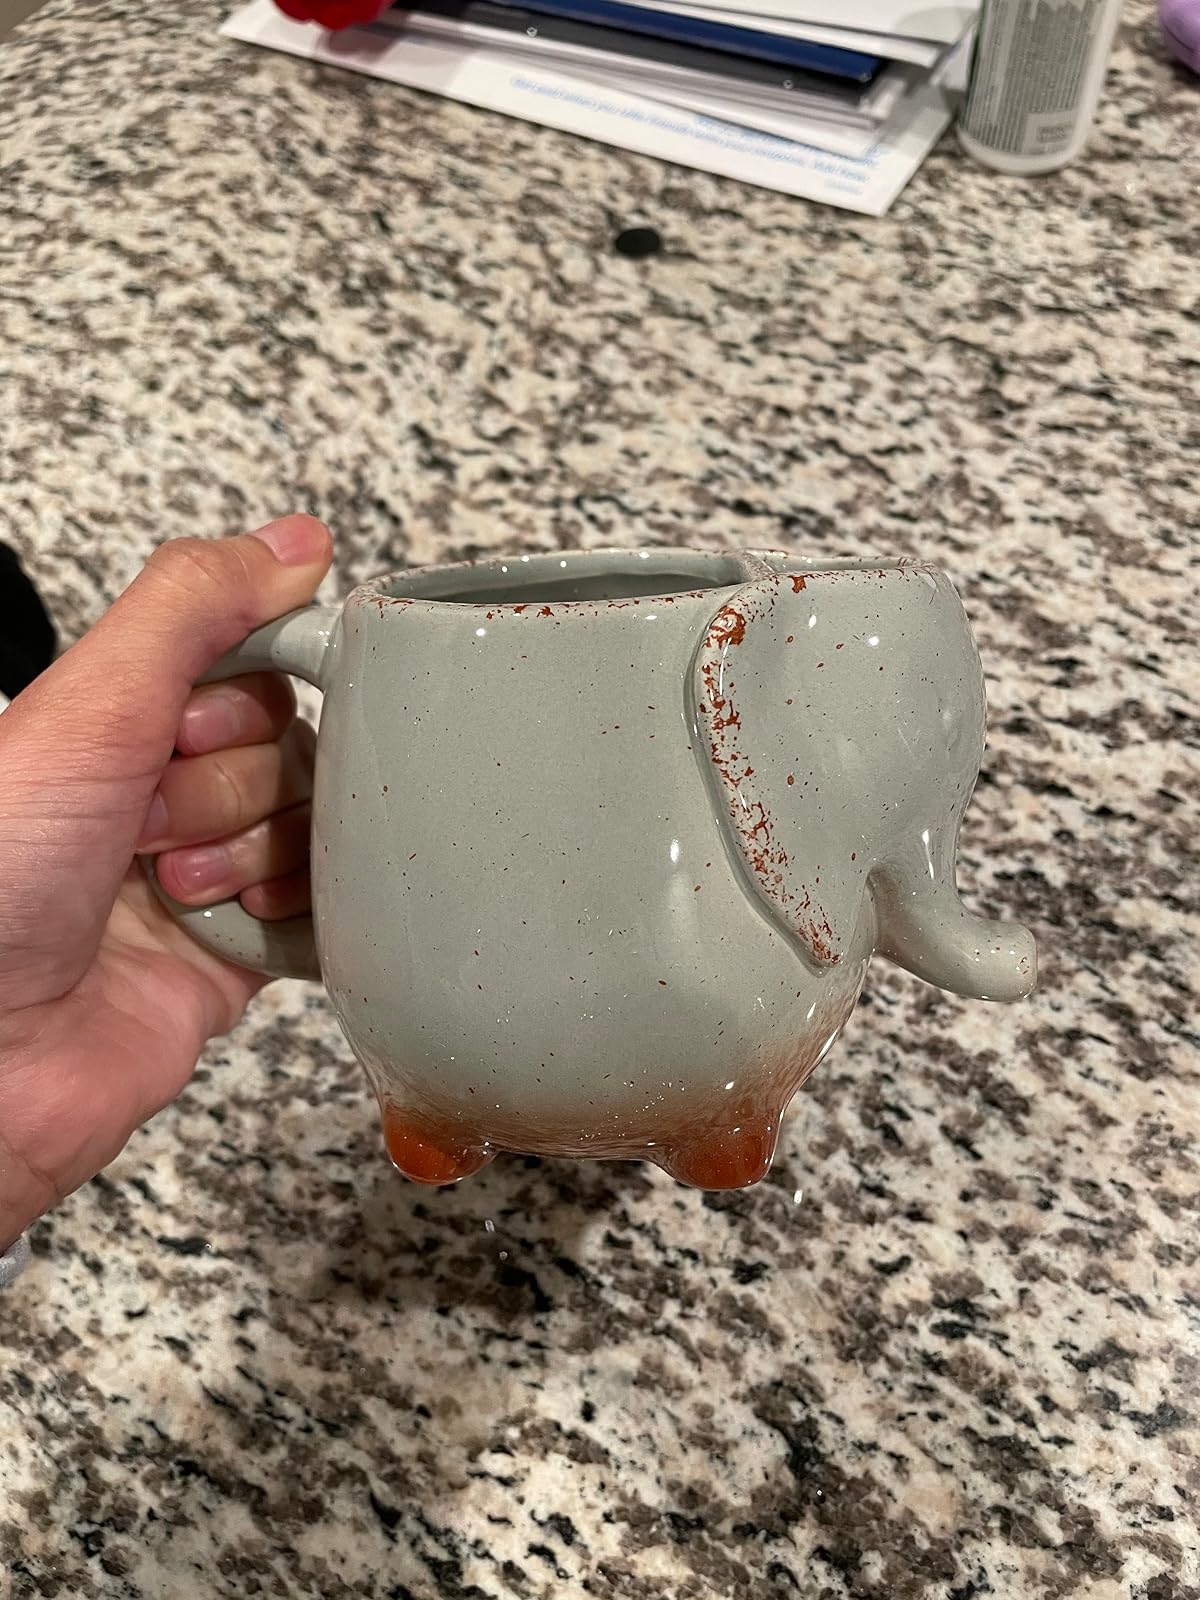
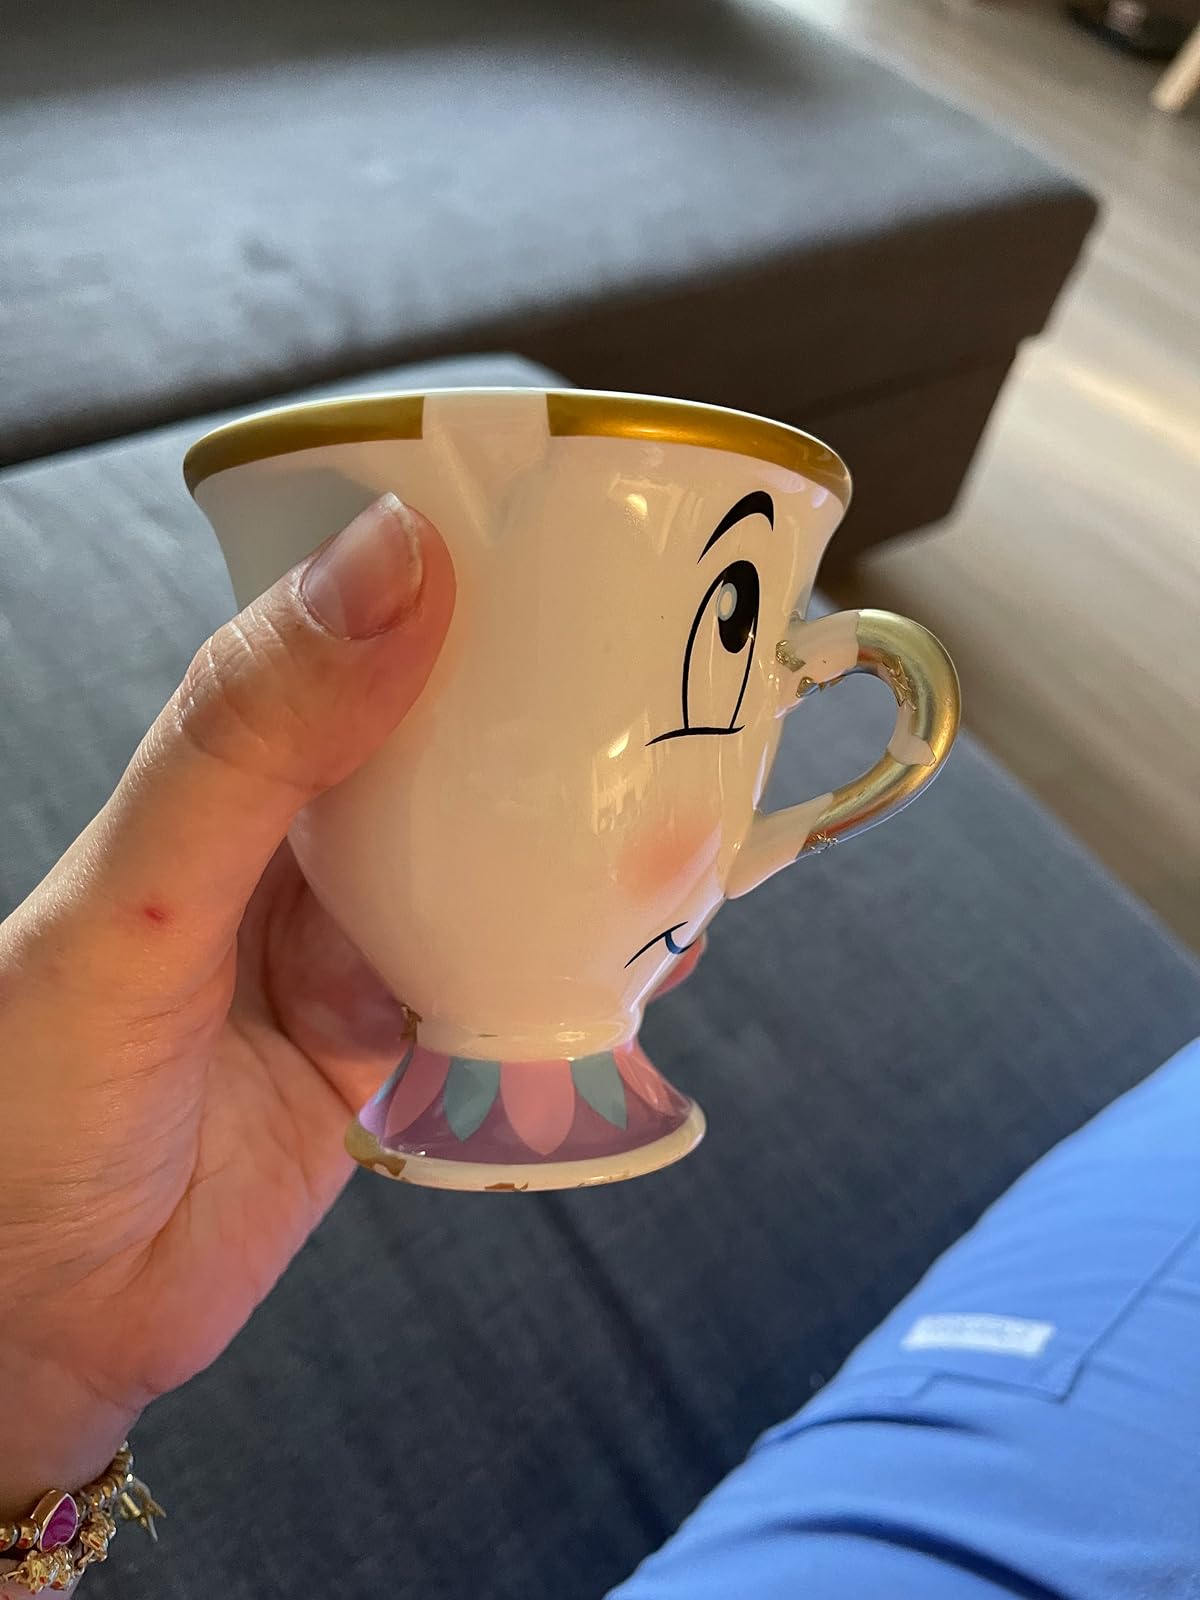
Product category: items_mug
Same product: no